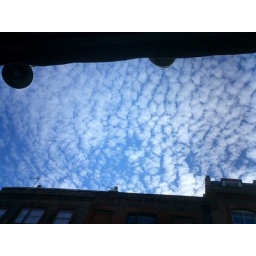
the sky above our street